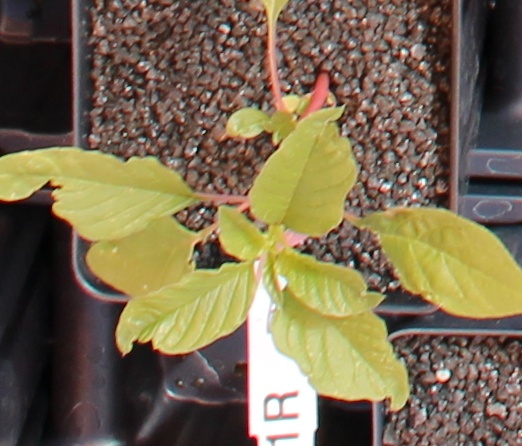
Label: Waterhemp